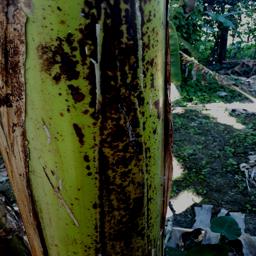
Label: PSEUDOSTEM WEEVIL